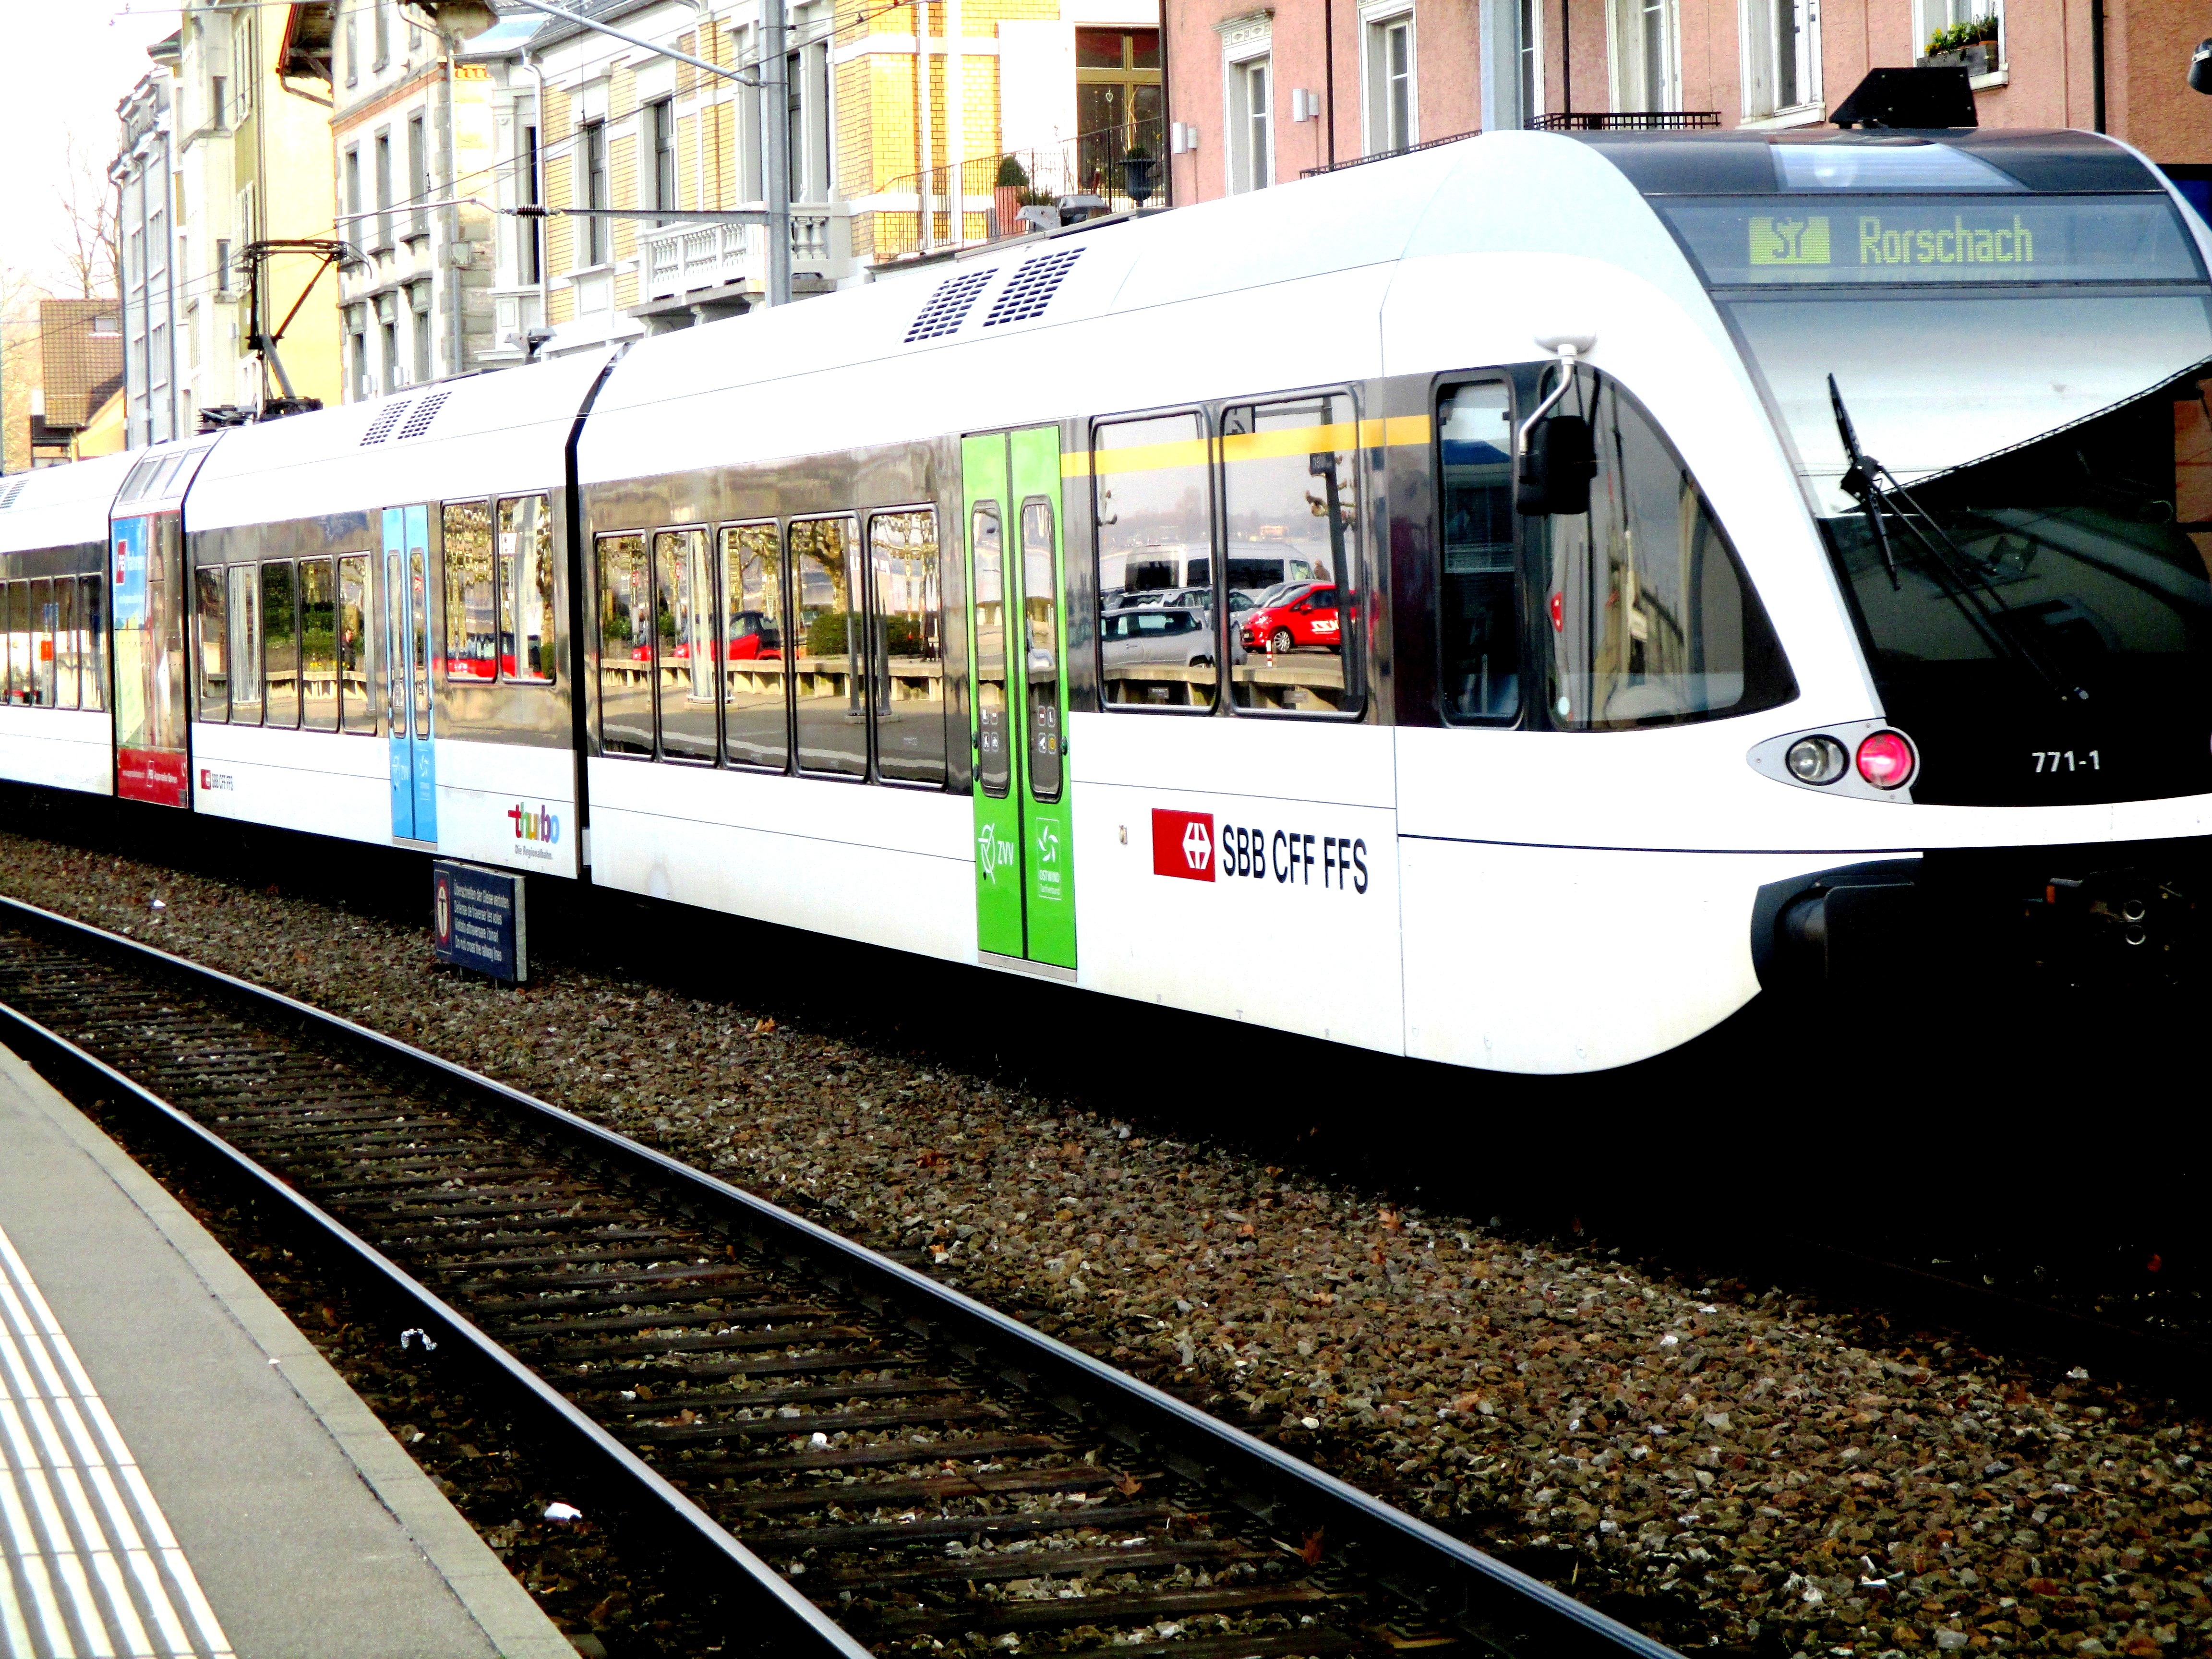
train, tram, transport, vehicle, public transport, switzerland, railway station, rorschach, gateway, land vehicle, mode of transport, rolling stock, metropolitan area, harbour station, regional train thurbo